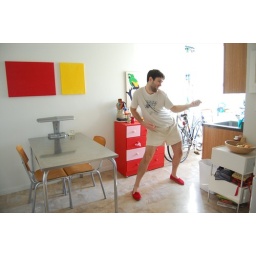
air guitar in the kitchen or the view from our front door...